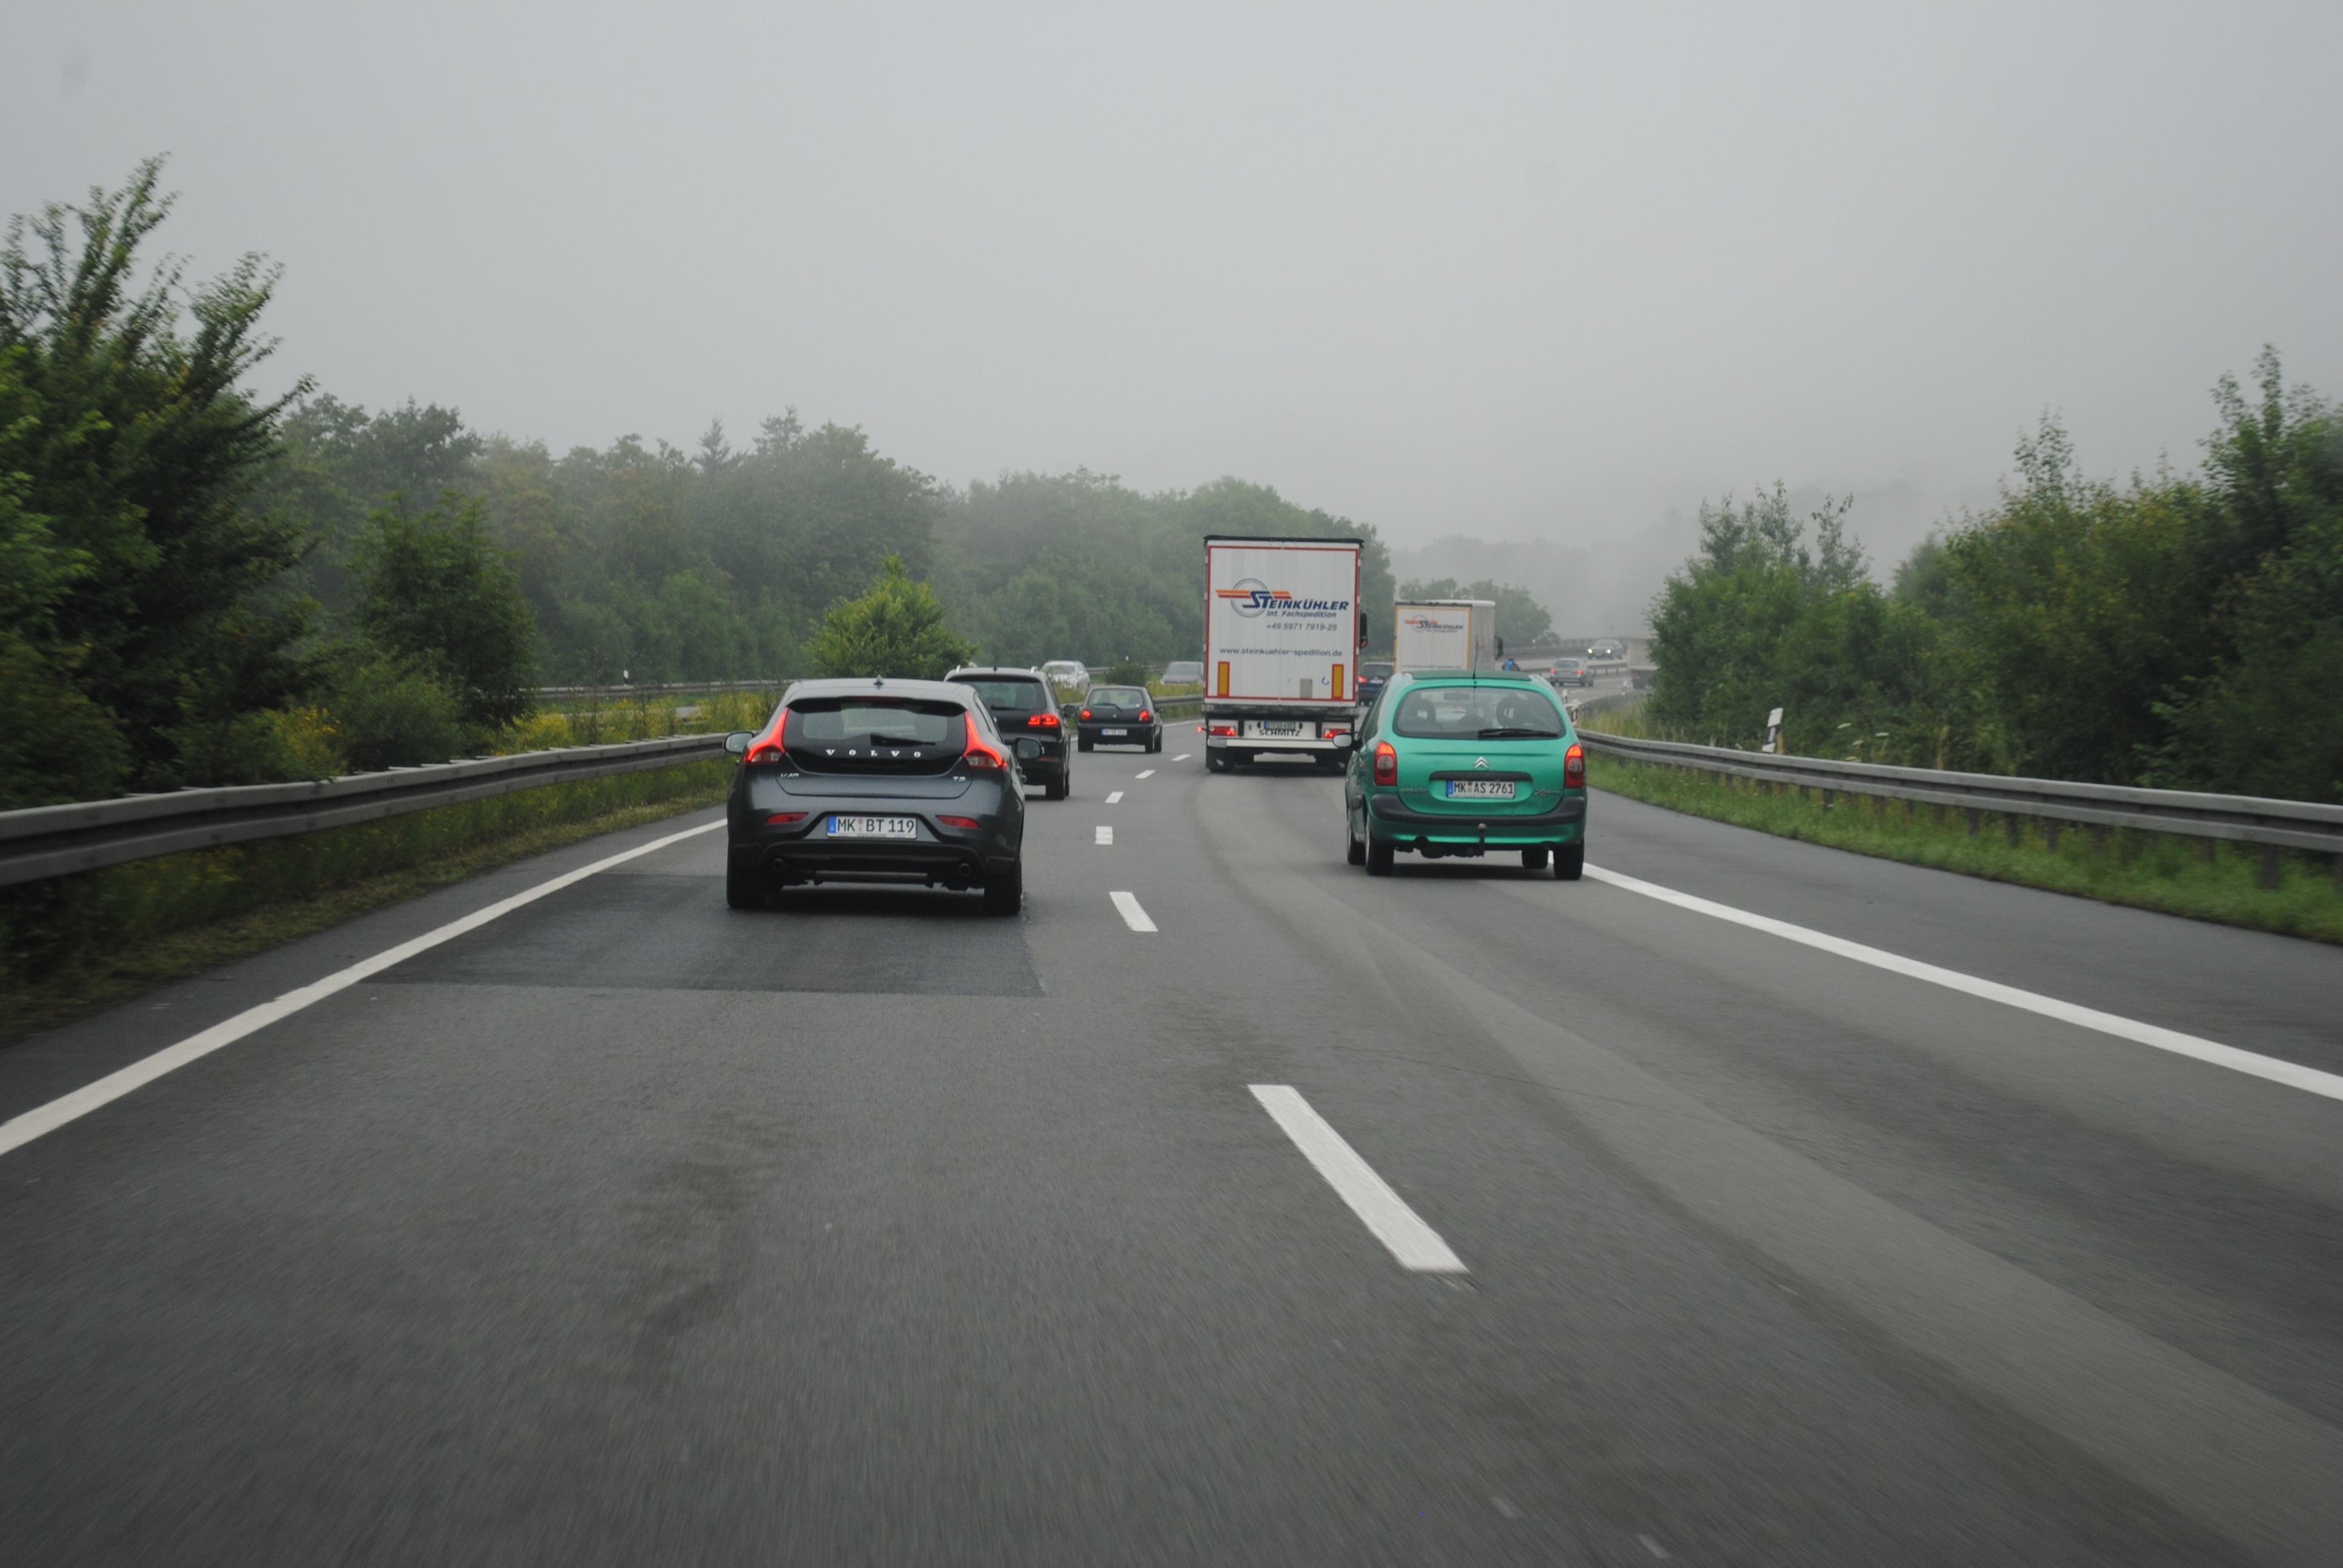
fog, road, traffic, car, highway, driving, asphalt, lane, shoulder, road trip, streets, infrastructure, germany, road surface, driving a car, driving school, nonbuilding structure, controlled access highway